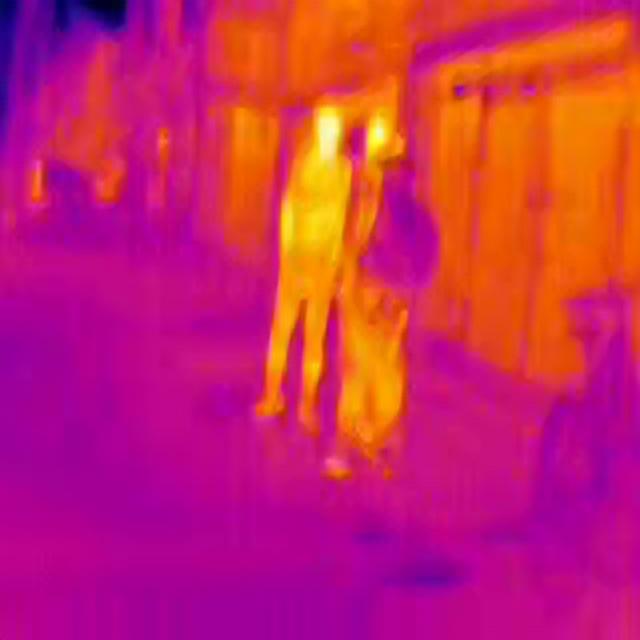
Detected objects:
label: person
label: person